Matt DeSalvo

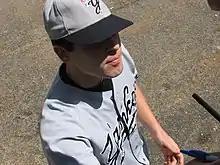
DeSalvo with the Scranton/Wilkes-Barre Yankees in 2007

Matthew Thomas DeSalvo (born September 11, 1980) is a former Major League Baseball pitcher. He made his major league debut with the New York Yankees on May 7, , against the Seattle Mariners going 7 innings and only giving up 3 hits.